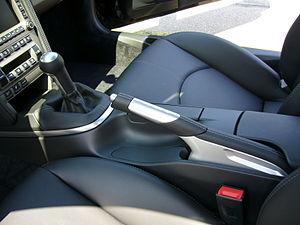
Le frein de stationnement, frein de parking, plus communément appelé « frein à main » ou « frein de secours », sert à garantir l'immobilisation d'un véhicule à l'arrêt par l'action d'un levier.